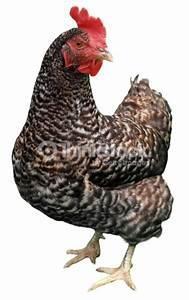
chicken